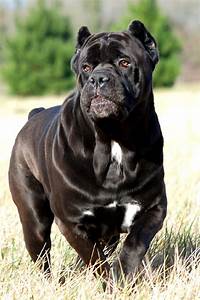
Label: cane